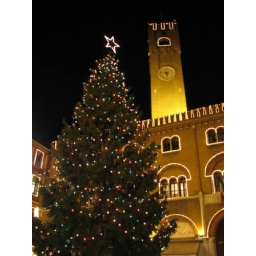
The tree and clock tower in the Piazza dei Signori, Treviso.